Ben Gordon

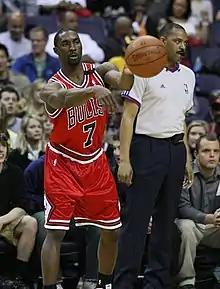
Gordon during a 2008–09 regular season game with the Bulls

Gordon also had problems with turnovers (4.46 per 48 minutes; sixth in the league in 2004–05), however, and an overall lack of stamina in his rookie season. He remarked, "More than anything, I just want to come back [in the fall] in better shape. ... A lot of this game is about conditioning and how long you can give your best performance." Gordon also revealed that he was in the process of designing an energy drink called BG7, an allusion to his initials and jersey number. Gordon unveiled the drink at One Sixty Blue, a restaurant co-owned by Michael Jordan. The drink was made with white tea, which has a very high amount of antioxidants, and the most polyphenols of any tea.